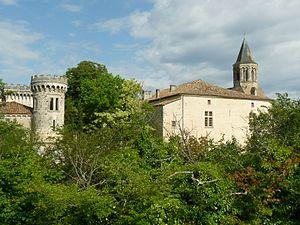
château et église de Torsac (16), France
Torsac est une commune du Sud-Ouest de la France, située dans le département de la Charente.